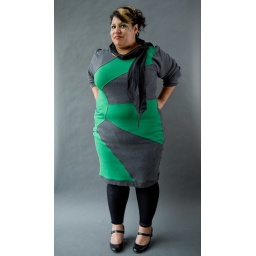
Longsleeve Rising Sun dress in recycled grey with new green detailing. Xtra long sleeves and banded hem.